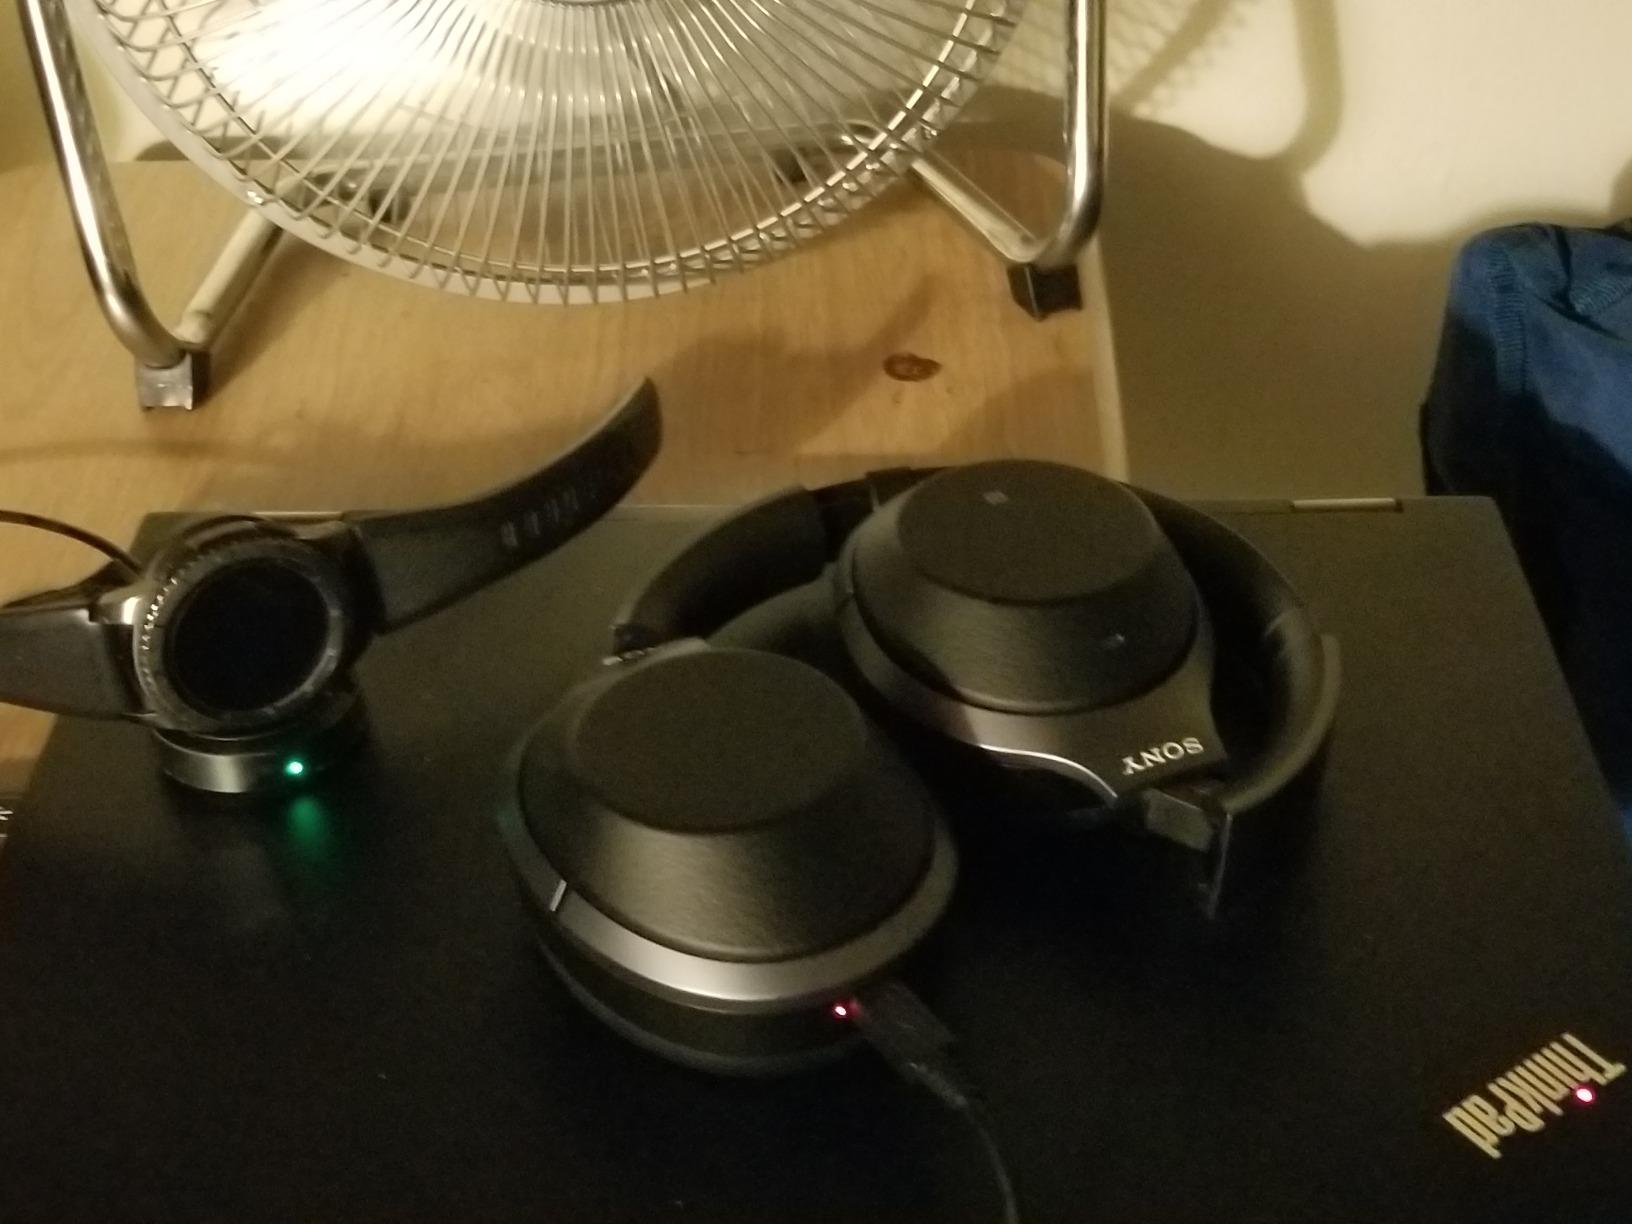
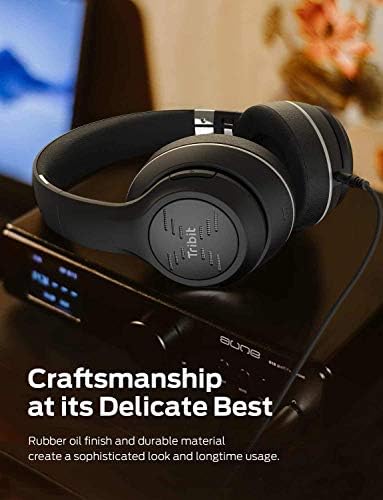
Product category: headphones
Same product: no